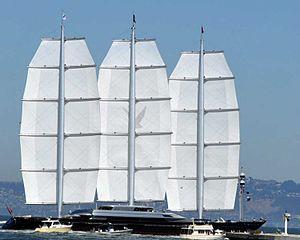
Le Maltese Falcon est un voilier de luxe, depuis 2009 appartenant à Elena Ambrosiadou, PDG de la société financière IKOS, vendu par Tom Perkins. C'était le plus grand voilier privé de luxe du monde jusqu'à la livraison du voilier Black Pearl en 2018. Il mesure 88 mètres.